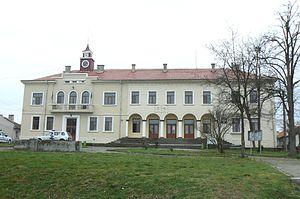
Srédéts est une ville située dans le sud-est de la Bulgarie.